Laurie Nash

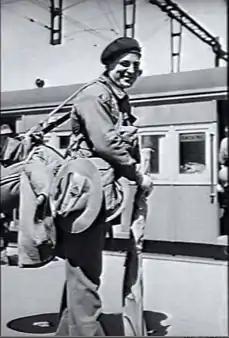
Trooper Nash on recreation leave during World War II.

Nash did not rush to enlist in the Australian armed forces on the outbreak of war in 1939. While there was no public statement from Nash, it is thought that with a family to support and an Irish Catholic anti-pathy to the British, Nash did not feel an urgency to fight. However, following the commencement of the war against Japan, Nash enlisted on 2 February 1942.